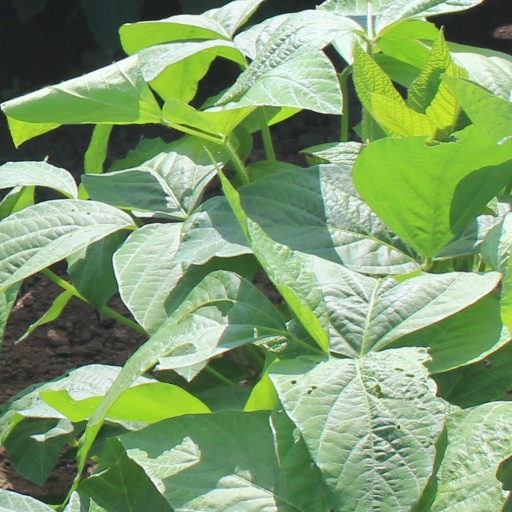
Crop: soybean